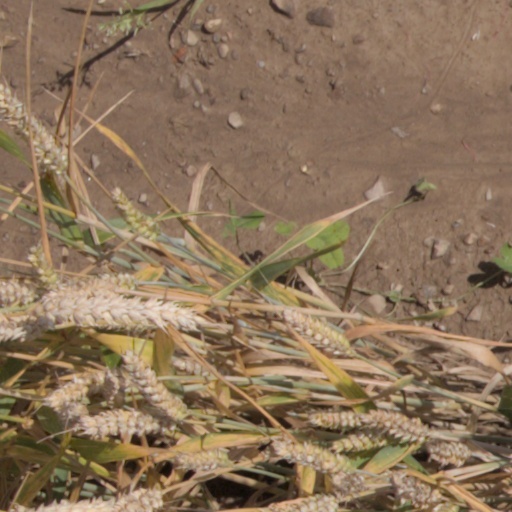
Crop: wheat